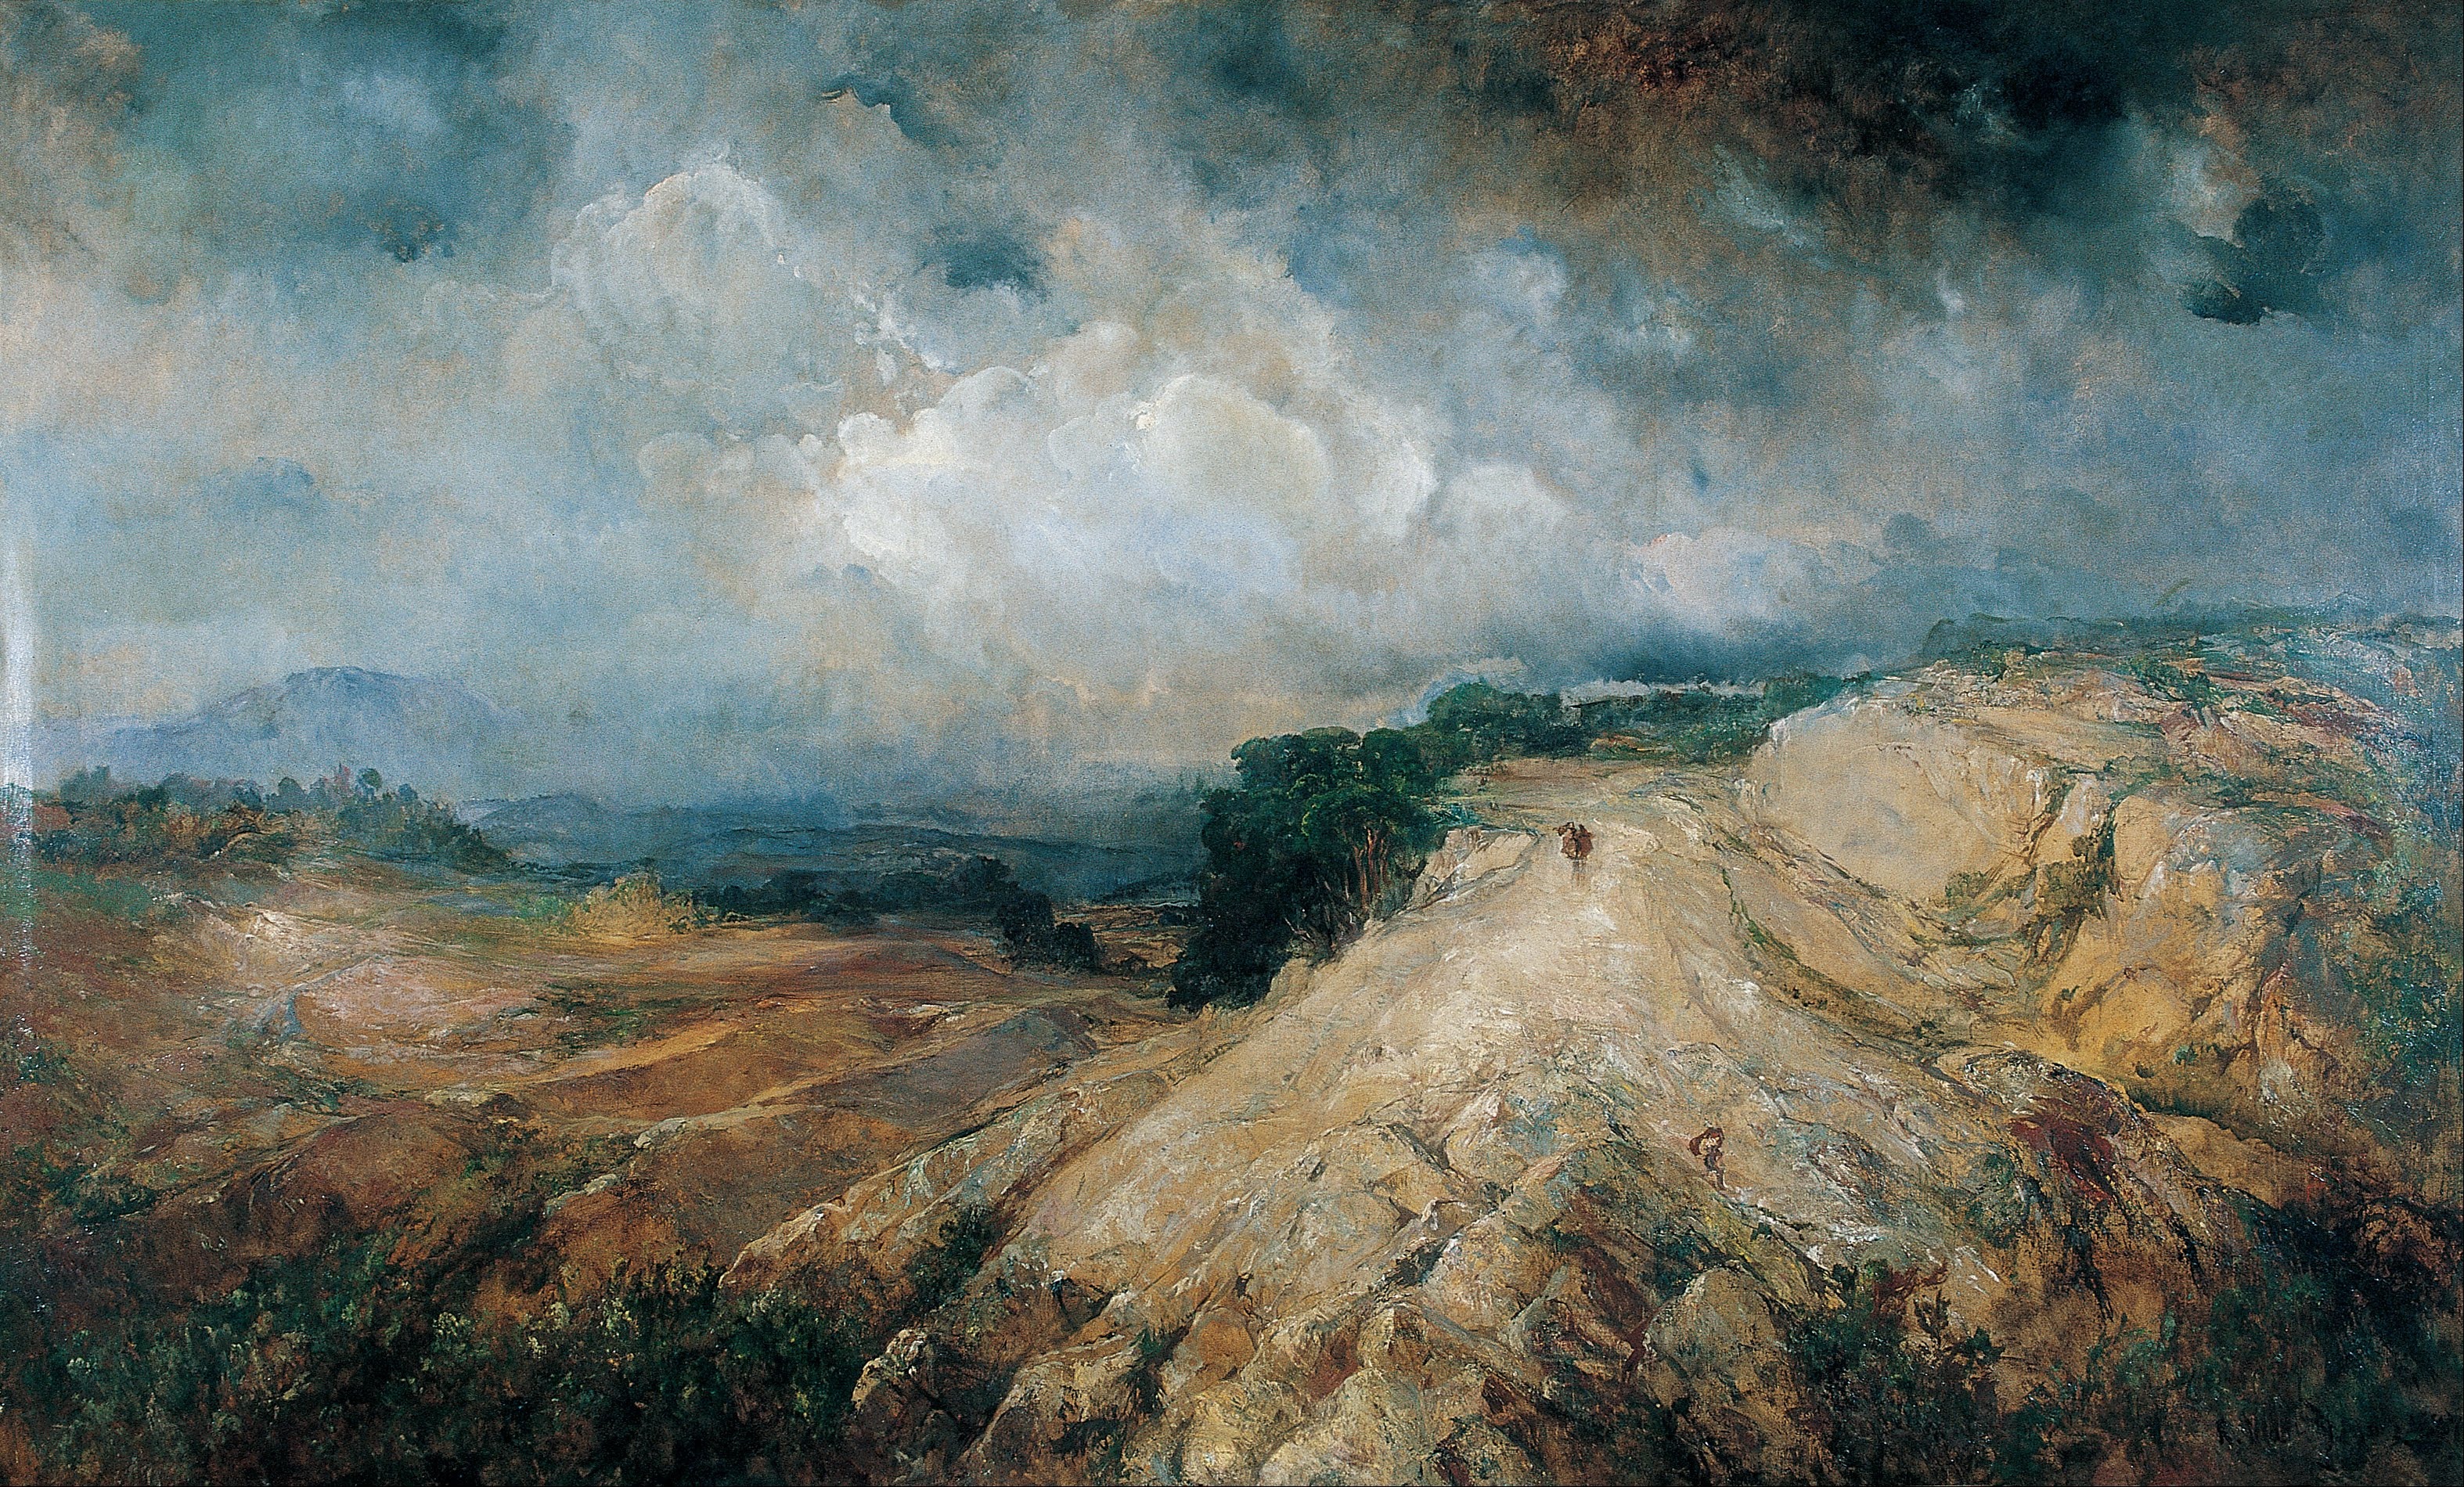
landscape, nature, cloud, sky, countryside, texture, country, artistic, plants, painting, trees, outside, art, clouds, mountains, beautiful, artistry, impressionist, oil on canvas, atmospheric phenomenon, ramon alsina